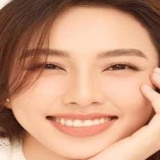
hoa hậu Nguyễn Thúc Thùy Tiên